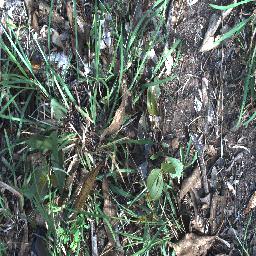
Label: negative